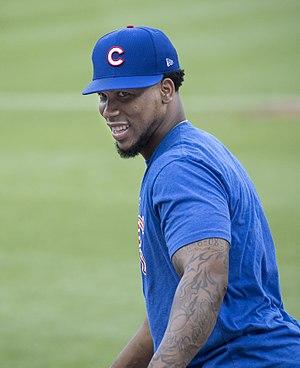
Pedro Angel Strop est un lanceur de relève droitier des Ligues majeures de baseball jouant avec les Cubs de Chicago.